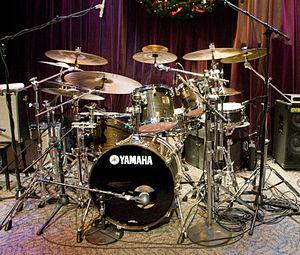
Yamaha Drums est une filiale de Yamaha Corporation fondée en 1967.